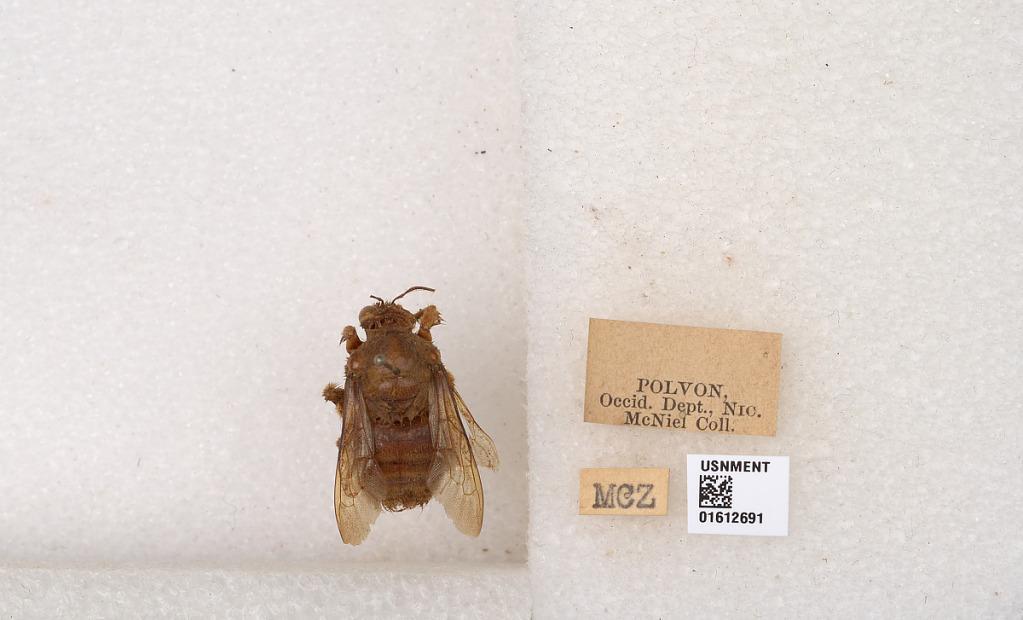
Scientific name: Xylocopa
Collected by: McNiel
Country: Nicaragua
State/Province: Leon
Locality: Polvon, Occid. Dept.